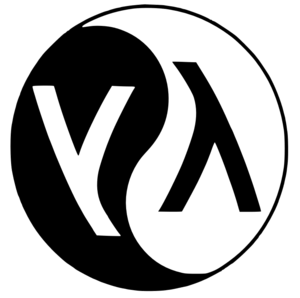
Lisp est la plus ancienne famille de langages de programmation à la fois impératifs et fonctionnels. Développé initialement en tant que modèle pratique pour représenter des programmes, il est devenu dans les années 1970 et 80 le langage de choix pour la recherche en intelligence artificielle. Les langages Lisp sont aujourd'hui utilisés dans de nombreux domaines, de la programmation Web à la finance, et dans certains cursus de formation en informatique.